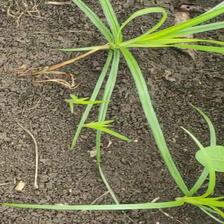
Weed species: Lavhala_(Cyperus_Rotundus)